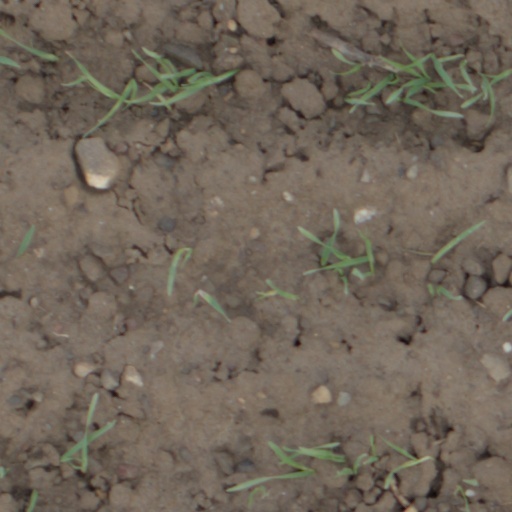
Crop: wheat